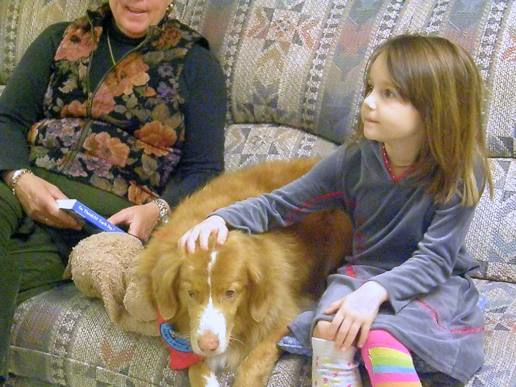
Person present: Yes